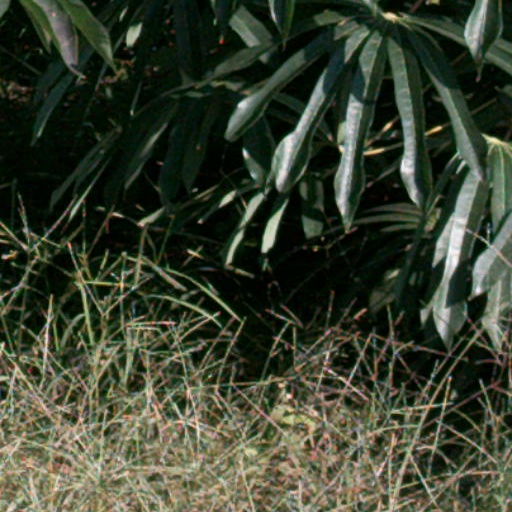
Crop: cassava